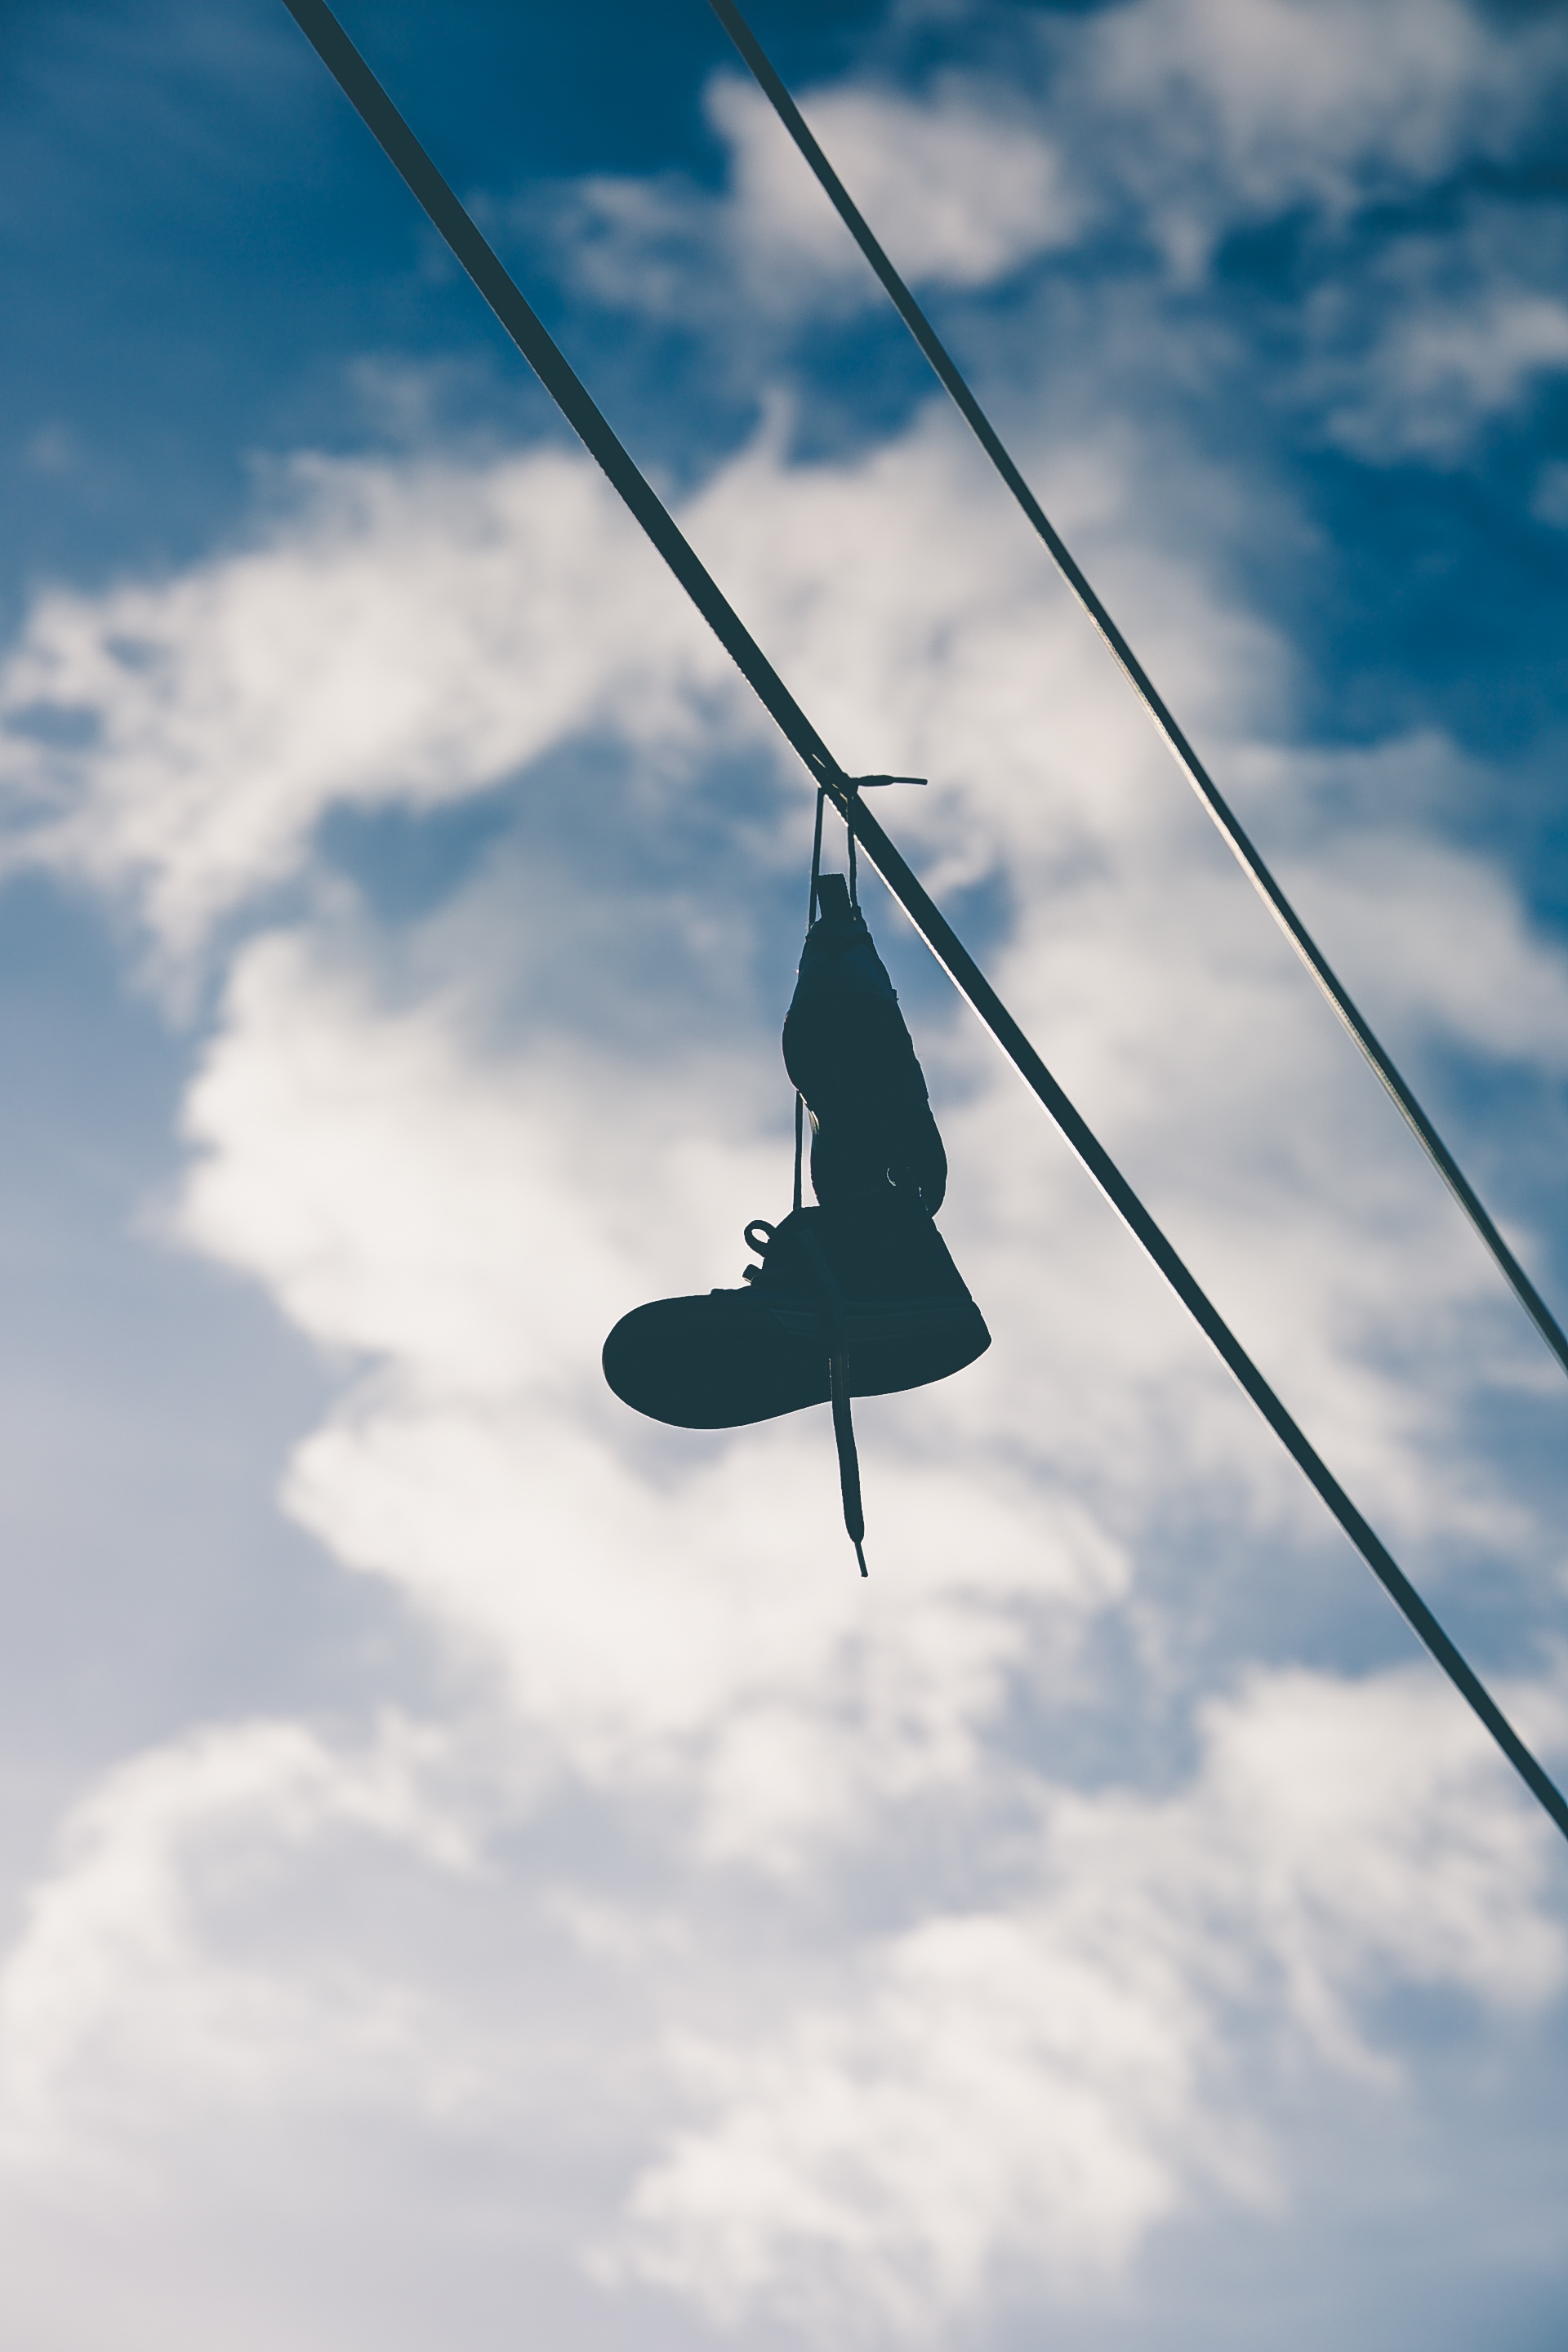
wing, cloud, sky, wind, aircraft, vehicle, aviation, mast, flight, blue, atmosphere of earth